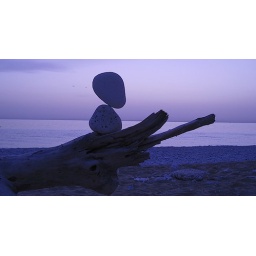
the wooden horse waiting for the day. - sul cavallo di legno in attesa del giorno